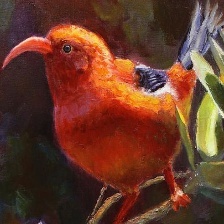
Species: IWI
Scientific name:  VESTIARIA COCCINEA.